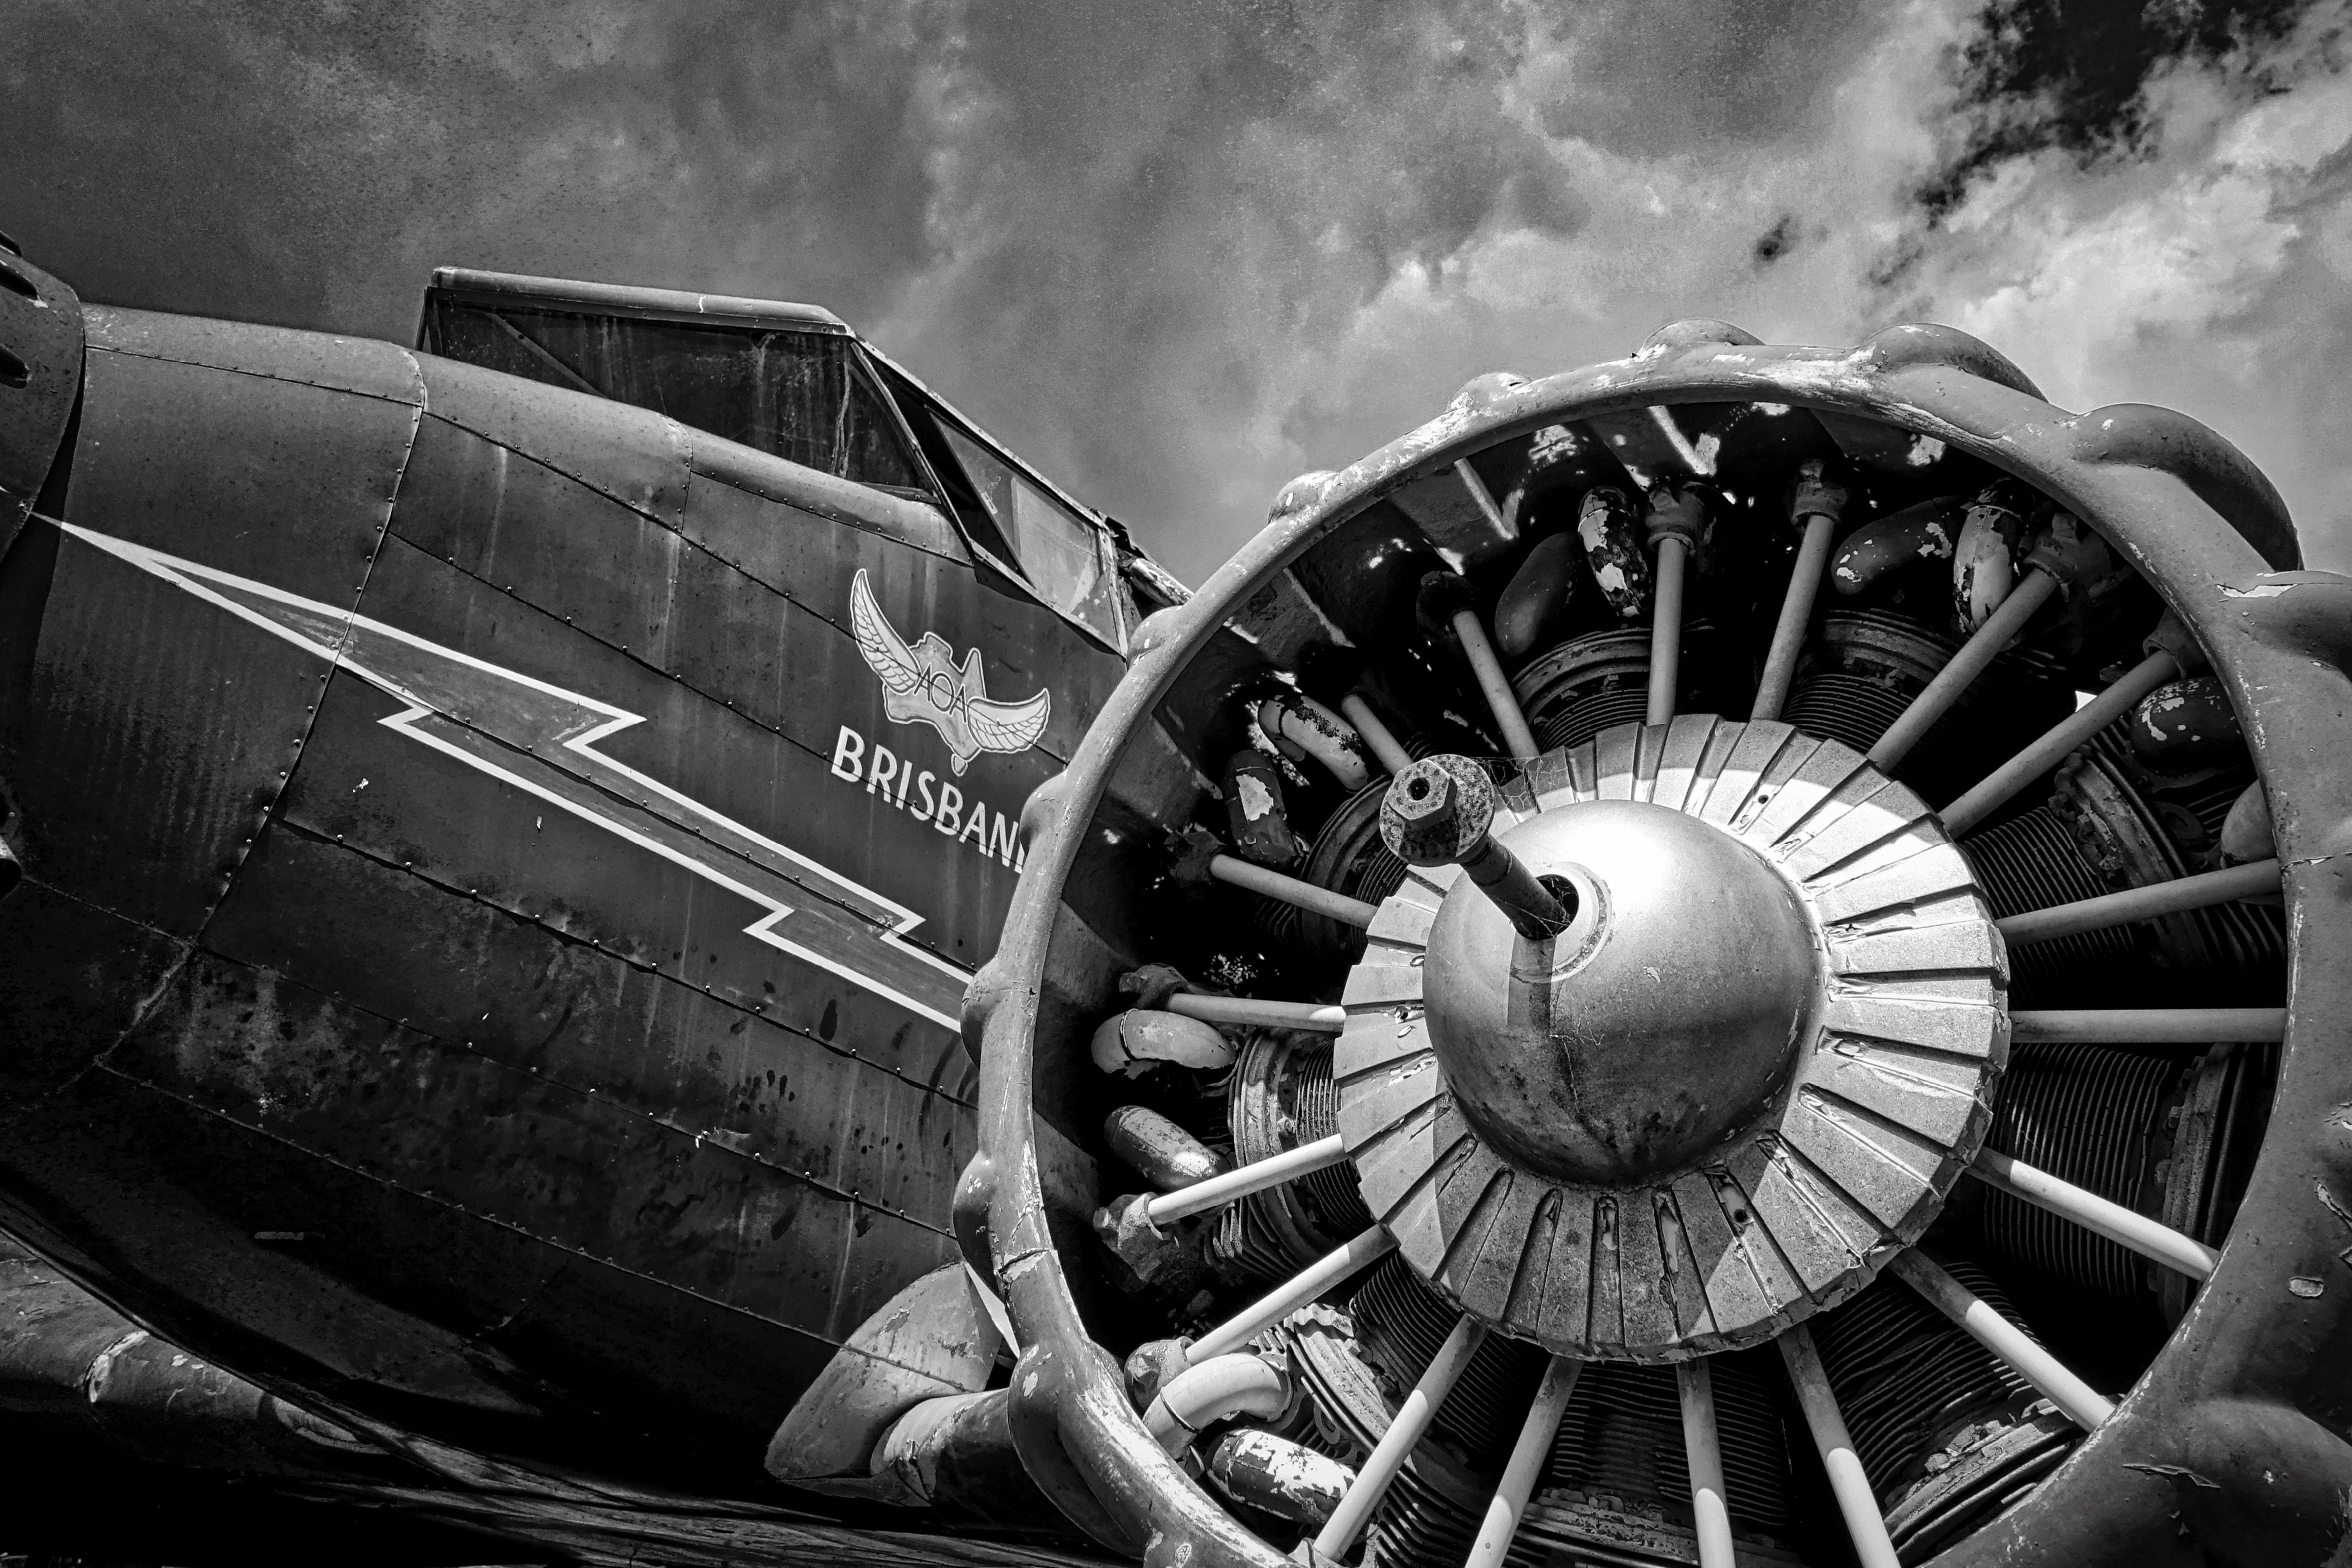
black and white, wheel, airplane, aircraft, vehicle, aviation, black, monochrome, turbine, engineering, mechanical, aeroplane, airliner, engine, motor, rotor, jet engine, powerful, military aircraft, monochrome photography, atmosphere of earth, automotive design, aircraft engine